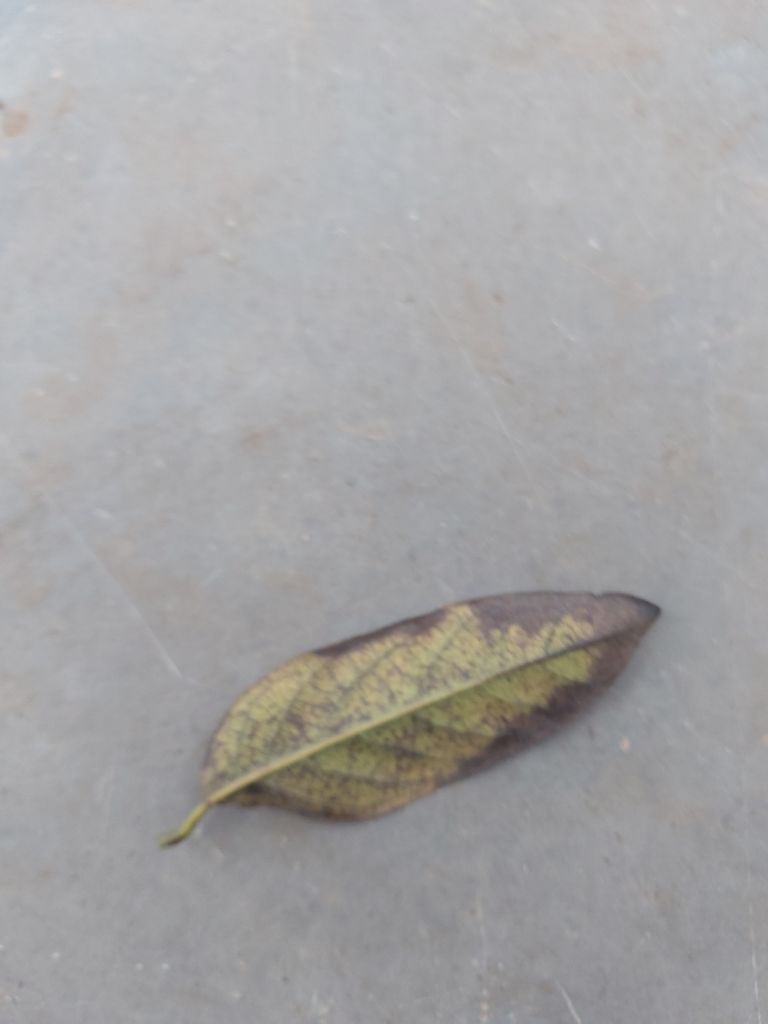
Disease label: Leaf spot on Leaves